Yamaha YZF-R7 (2022 bike)

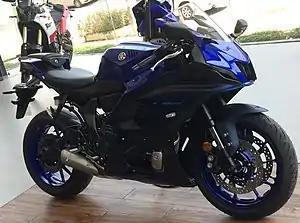

The Yamaha YZF-R7 is a super sport motorcycle based on the MT-07 platform. On May 18, 2021 Yamaha announced the motorcycle, sharing a name with the 1999 YZF-R7 race homologation bike. The 2022 motorcycle is a mid capacity powered by a 54.7 kW (73 hp) liquid cooled four-stroke inline two cylinder double overhead cam 689cc engine. It features forged aluminum pistons with direct plated cylinders integrated with the crankcase.